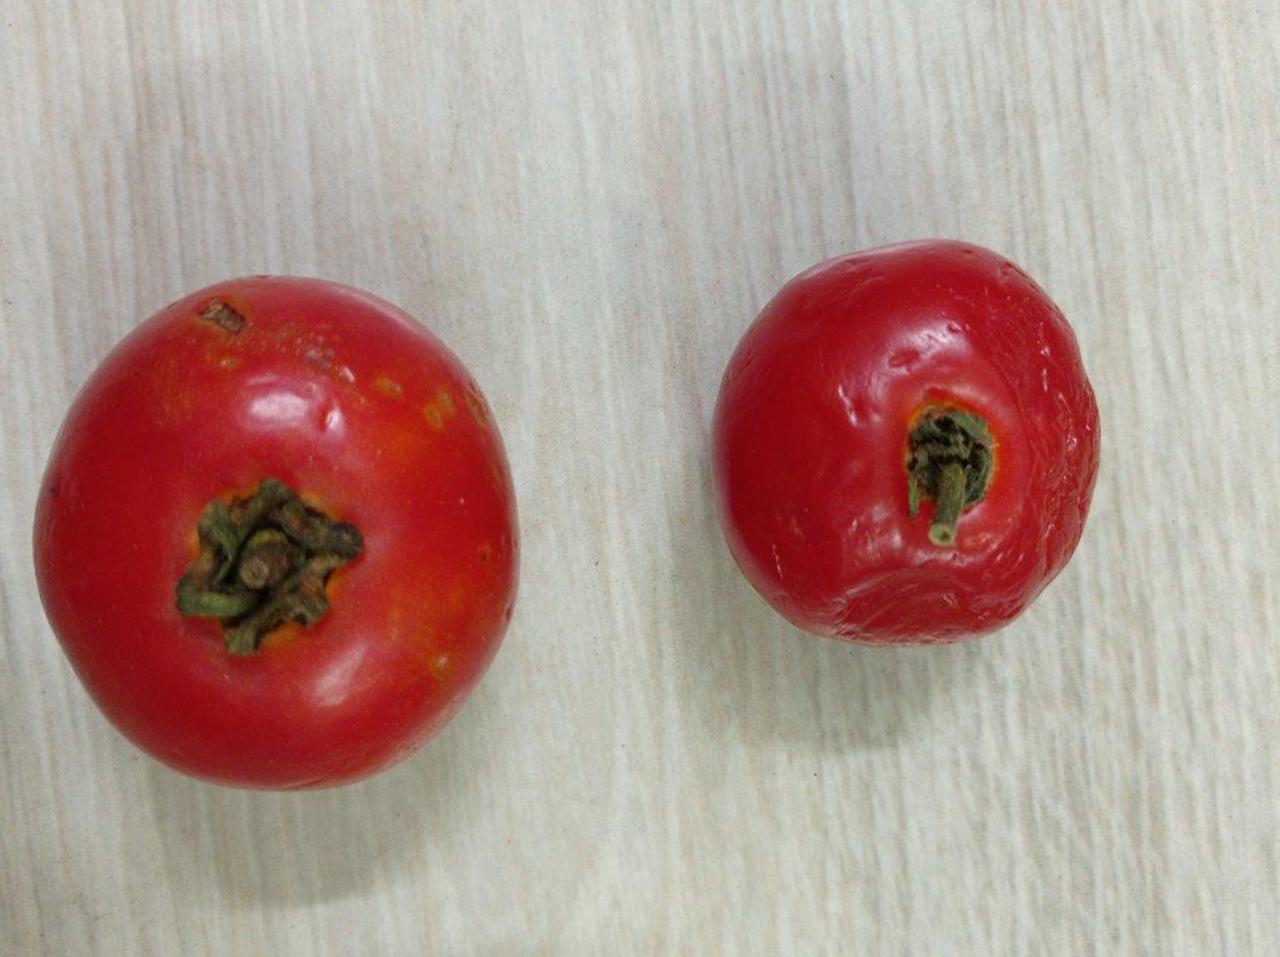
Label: Rotten